Edita Broglio

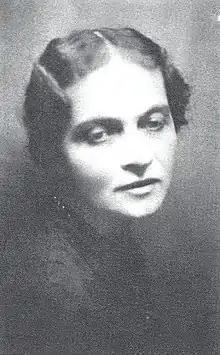
Edita Broglio

Edita Broglio (1886–1977) was a Latvian artist known for her paintings in the genre of magic realism.